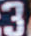
Number: 3